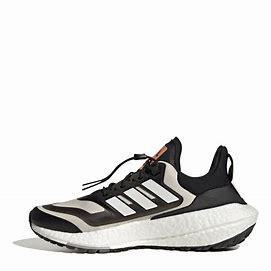
Brand: Adidas
Model: Ultraboost